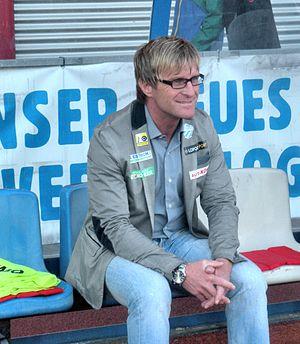
Walter Hörmann est un ancien joueur, désormais entraîneur de football autrichien.